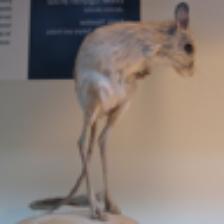
Label: NonHuman